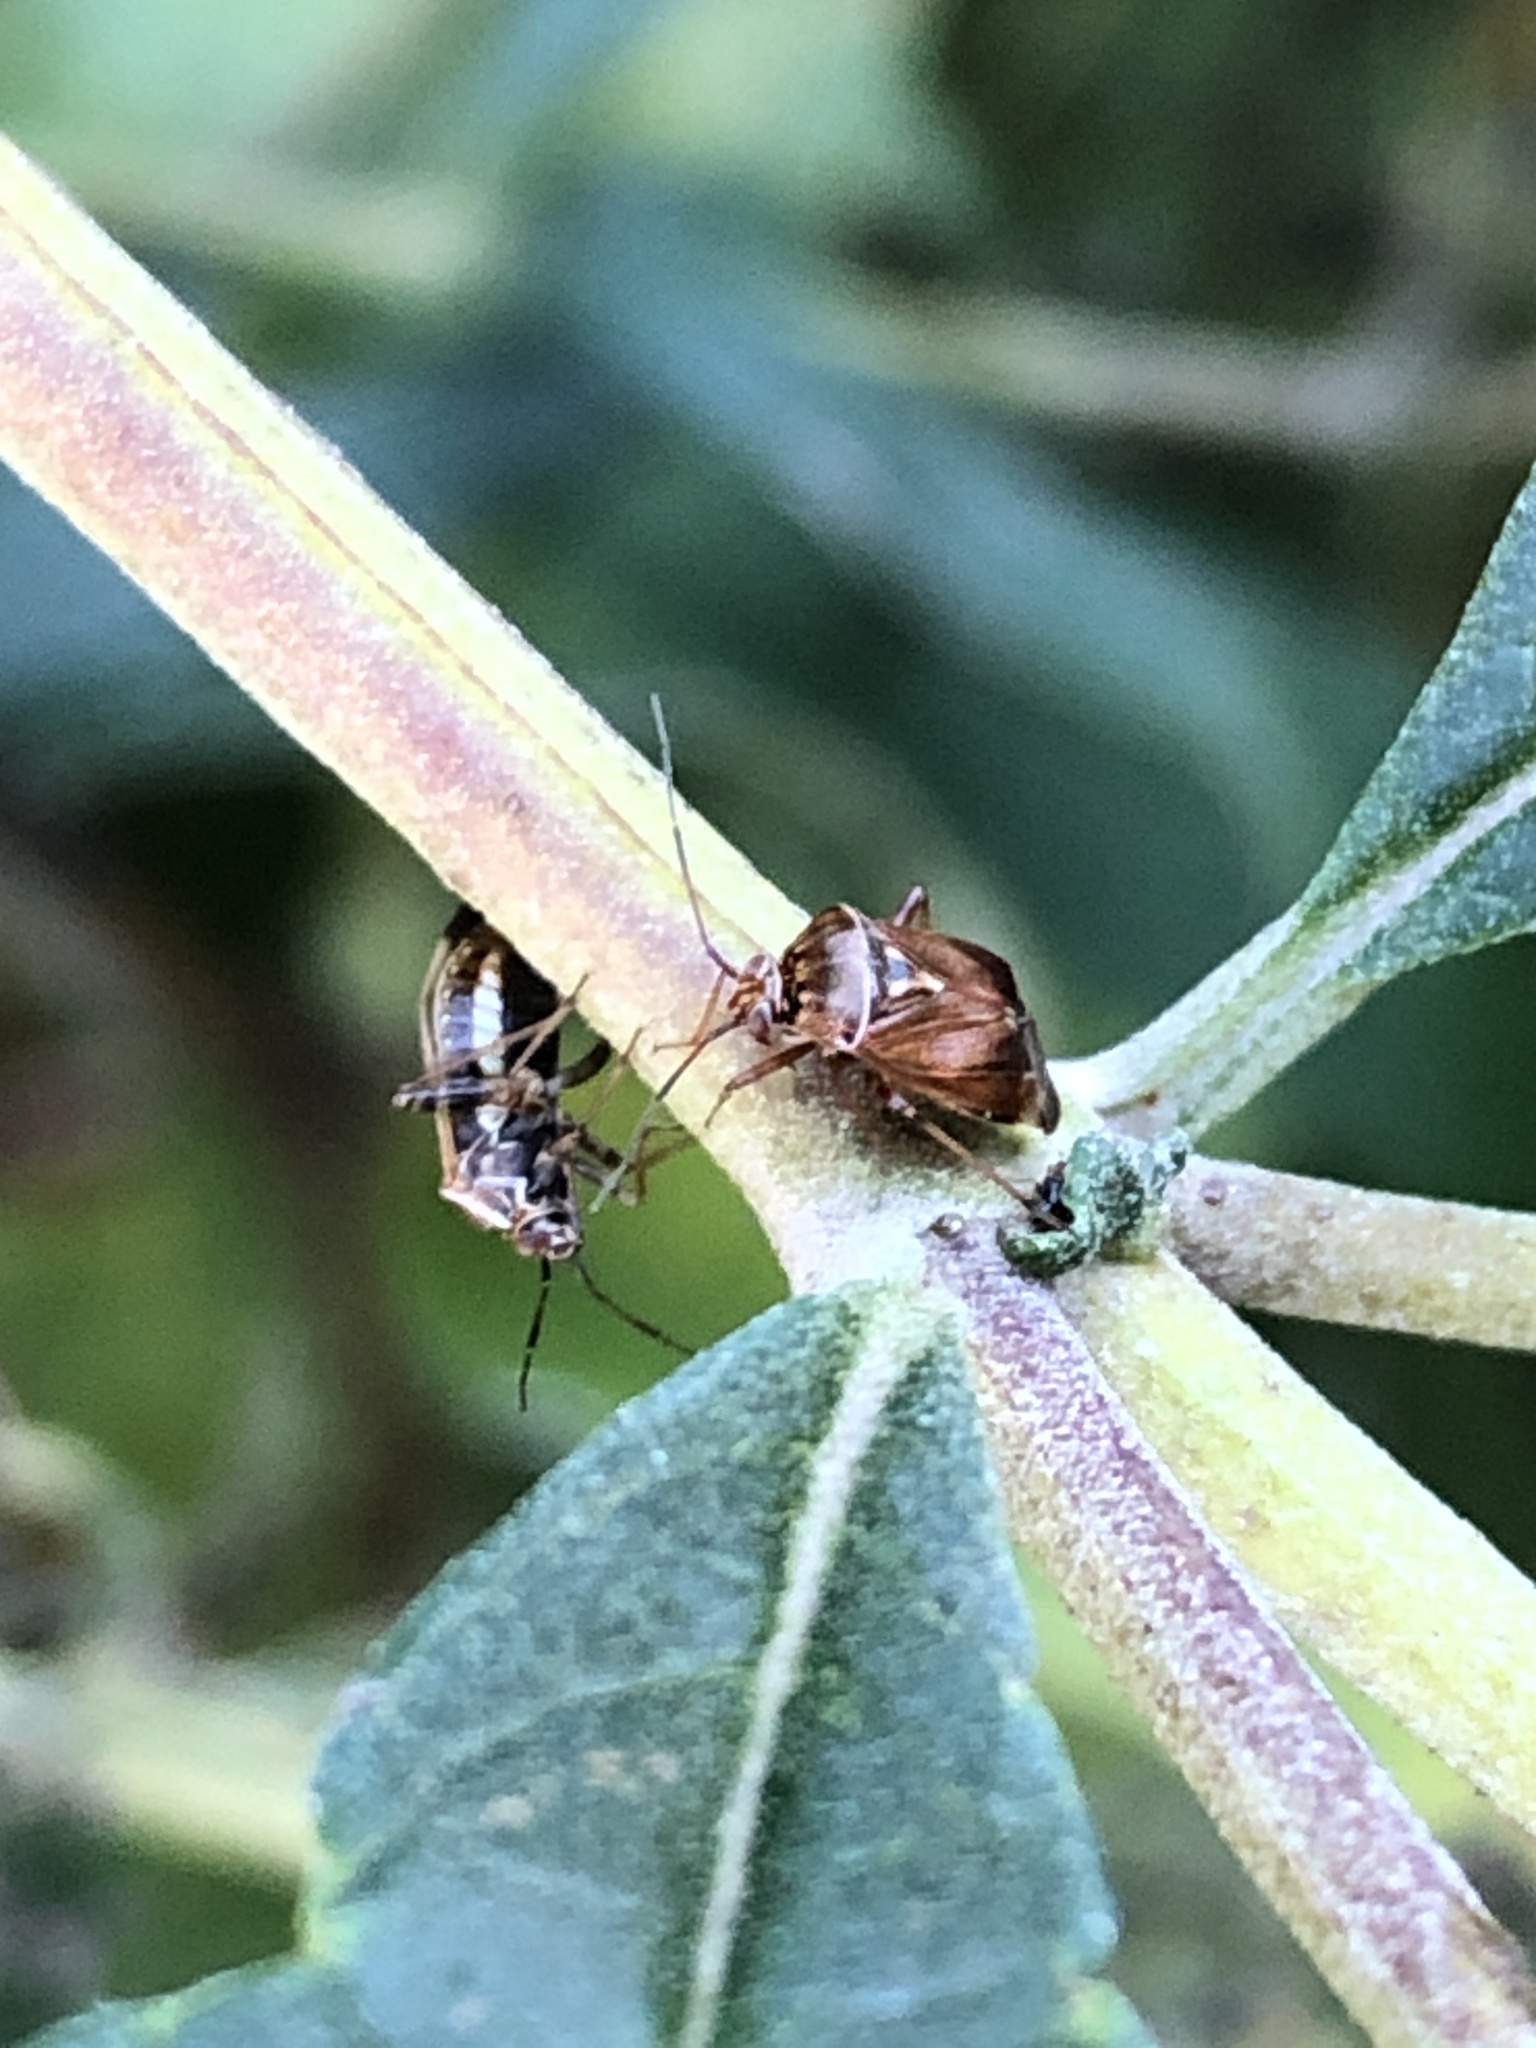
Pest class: lygus_bug